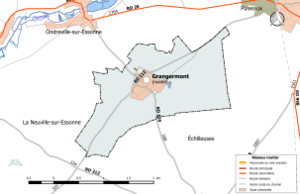
Carte du réseau routier de la commune de fr:Grangermont.
Grangermont est une commune française, située dans le département du Loiret en région Centre-Val de Loire.